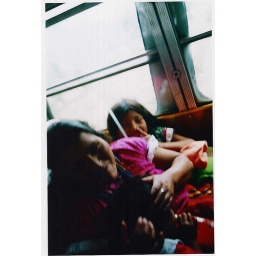
in the chicken bus